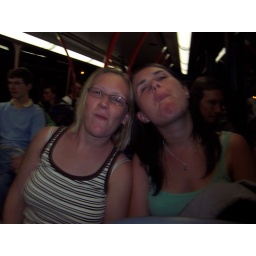
On the bus home after an afternoon boozing in Princes St Gardens.